Kubrat

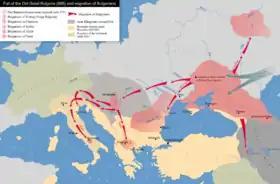
Old Great Bulgaria and migration of Bulgars

Kubrat spent his early life at the Byzantine Empire imperial palace in Constantinople. As the 7th-century Byzantine historian John of Nikiu narrates: